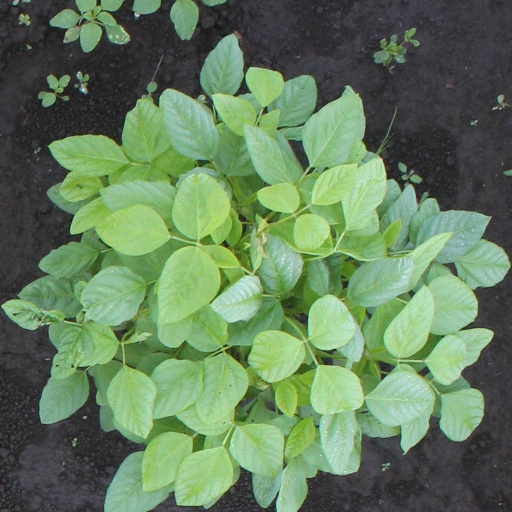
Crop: soybean